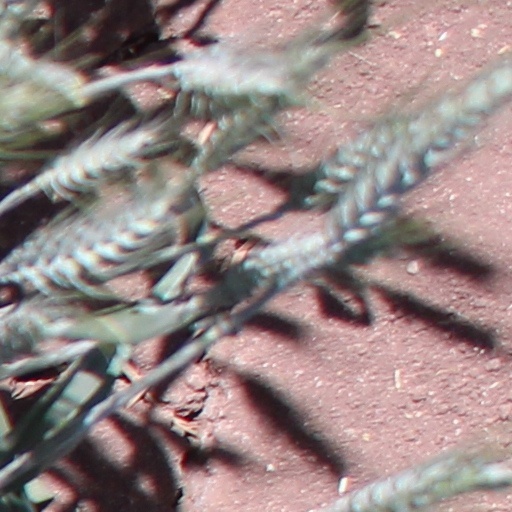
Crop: wheat